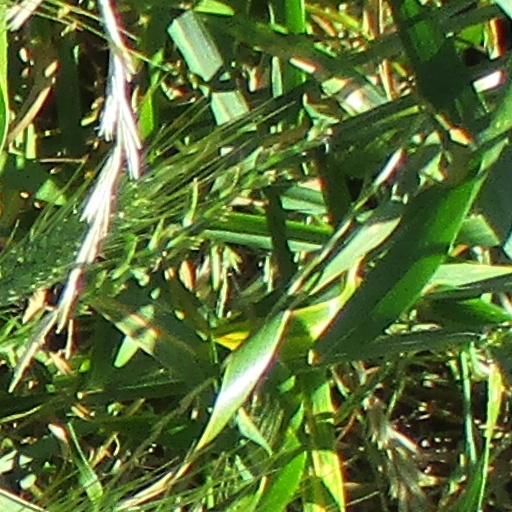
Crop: wheat